Thomas Burke (author)

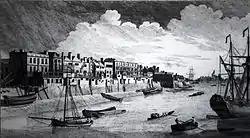
A lithograph of the riverside at Limehouse by publisher John Boydell (1751)

In 1915, Burke published "Nights in Town: A London Autobiography," which featured his descriptions of working-class London nightlife including the essay, 'A Chinese Night, Limehouse' However, it was not until the publication of "Limehouse Nights" in 1916 that he obtained any substantial acclaim as an author. This collection of melodramatic short stories, set in a lower-class environment populated by Chinese immigrants, was published in three British periodicals, "The English Review", "Colour" and "The New Witness," and received marked attention from literary reviewers. "Limehouse Nights" helped to earn Burke a reputation as "the laureate of London's Chinatown". Burke's writing also influenced contemporary popular forms of entertainment, such as the Western film industry. Indeed, D. W. Griffith used the short story "The Chink and the Child" from "Limehouse Nights" as the basis for his popular silent film "Broken Blossoms" (1919). However, "Limehouse Nights" also proved controversial upon release, being "banned for immorality by the circulating libraries and Burke [being] condemned as a "blatant agitator" by the "Times Literary Supplement" for his evocative portrayal of a hybrid East End." The "Times Literary Supplement" wrote that